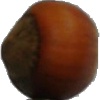
Label: nut_forest